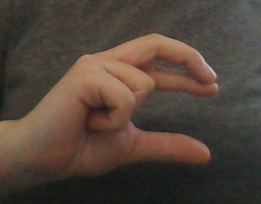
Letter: thal